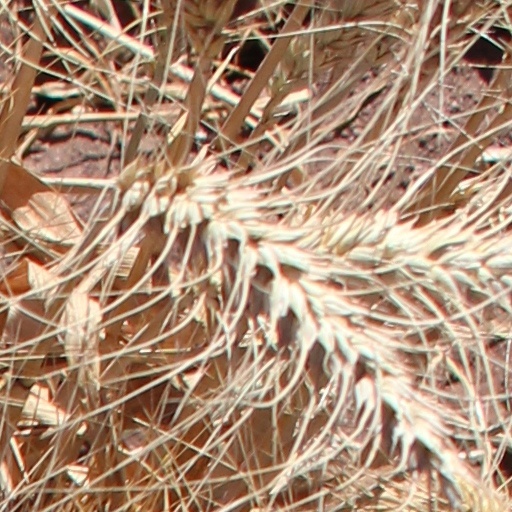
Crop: wheat